2020 Drydene 311 (Sunday)

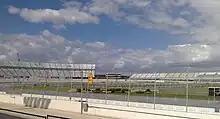
Dover International Speedway, the track where the race was held.

Dover International Speedway is an oval race track in Dover, Delaware, United States that has held at least two NASCAR races since it opened in 1969. In addition to NASCAR, the track also hosted USAC and the NTT IndyCar Series. The track features one layout, a concrete oval, with 24° banking in the turns and 9° banking on the straights. The speedway is owned and operated by Dover Motorsports.